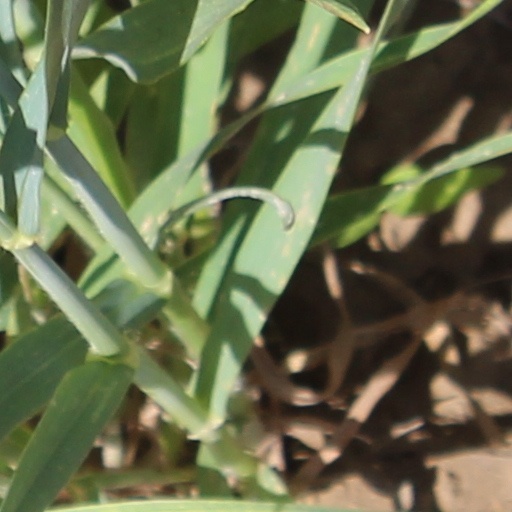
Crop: wheat